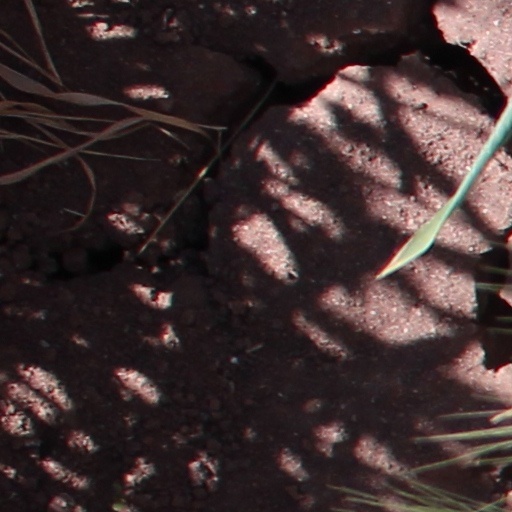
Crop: wheat